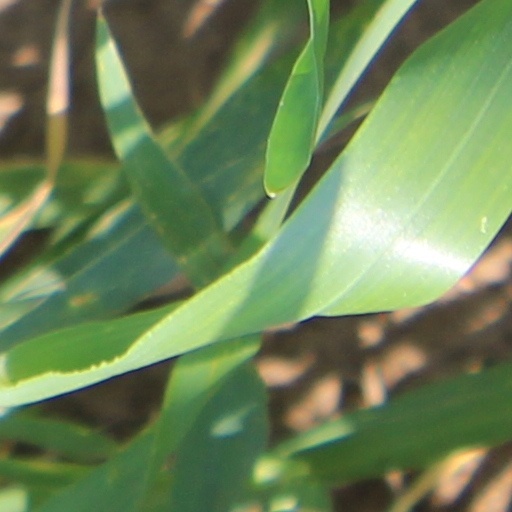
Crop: wheat